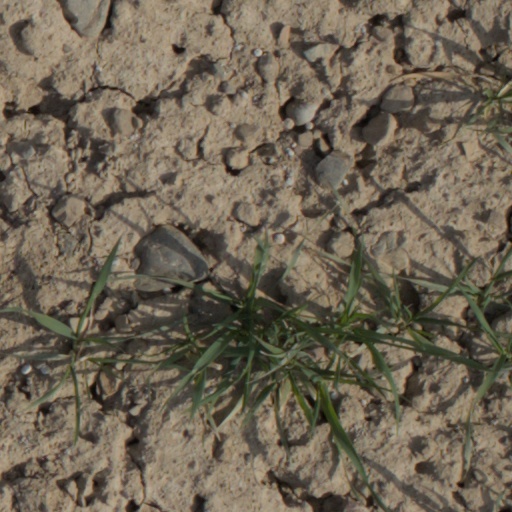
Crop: wheat